Erich Kaiser-Titz

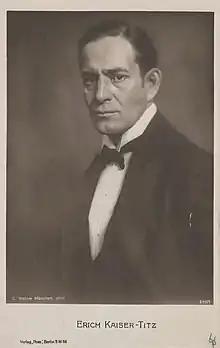
Kaiser-Titz ca. 1923

Heinrich Felix Erich Kaiser-Titz (7 October 1875 – 22 November 1928) was a German stage and film actor.